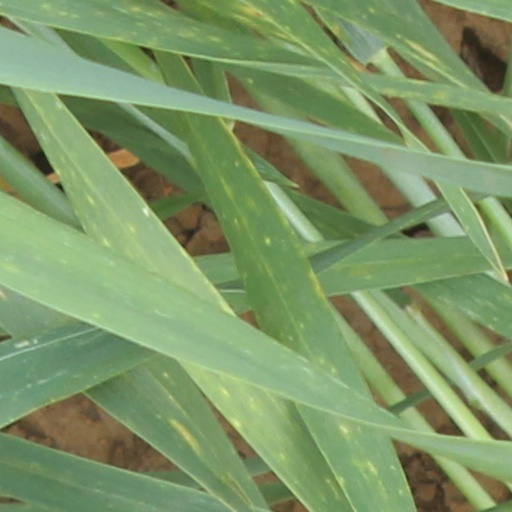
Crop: wheat